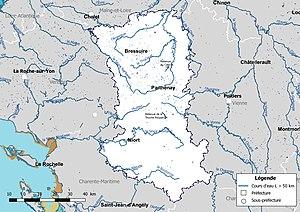
Carte des cours d'eau de longueur supérieure à 50 km drainant le département des Deux-Sèvres (France).
La liste des cours d'eau des Deux-Sèvres présente les principaux cours d'eau traversant pour tout ou partie le territoire du département français des Deux-Sèvres dans la région Nouvelle-Aquitaine. Plus de 1 300 cours d'eau sont recensés en 2014 dans le référentiel national BD Carthage sur le territoire départemental, dont 70 cours d'eau naturels et un canal de longueur supérieure à 10 km, correspondant à un linaire de plus de 2 500 km.
Le réseau hydrographique des Deux-Sèvres est l'ensemble des éléments naturels ou artificiels, drainant le territoire du département de la Deux-Sèvres. Il regroupe ainsi des cours d'eau ou canaux situés entièrement ou partiellement dans les Deux-Sèvres.